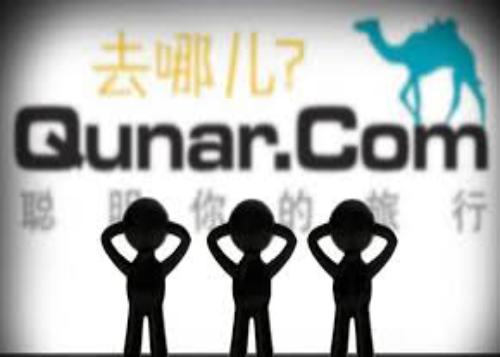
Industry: Leisure